James Brooks (running back)

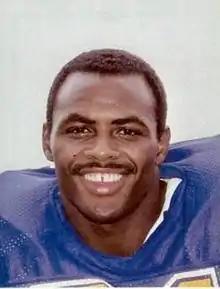
Brooks with the San Diego Chargers 1982

James Robert Brooks (born December 28, 1958) is an American former professional football player who was a running back in the National Football League (NFL). He played college football for the Auburn Tigers and was selected by the San Diego Chargers in the first round of the 1981 NFL draft. He played for four teams in the NFL, earning all four of his Pro Bowl selections with the Cincinnati Bengals.